Tuttle Creek Lake

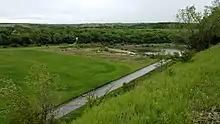
Rock left exposed below the Spillway Cycle Area, with beaver dam.

After three weeks of release in 1993, the spillway gates were closed, revealing over of freshly exposed rock formations. This attraction became known locally as the Little Grand Canyon or "The Canyon".